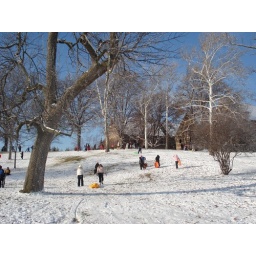
Our church - Northview Christian Life -  has the best sledding hill in Carmel